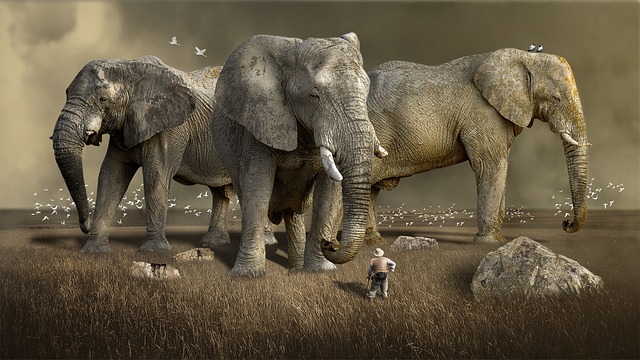
Label: elefante